Józef Nowak

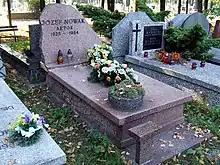
Grave of Józef Nowak at the Wólka Cemetery in Warsaw

Józef Nowak (8 April 1925 – 16 January 1984) was a Polish actor. He appeared in more than 50 films and television shows between 1951 and 1980.